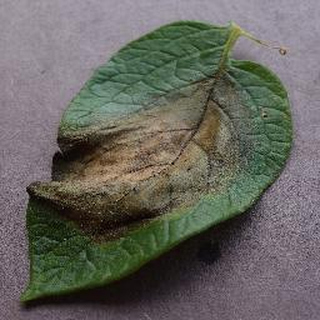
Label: potato_late_blight